KS Toruń

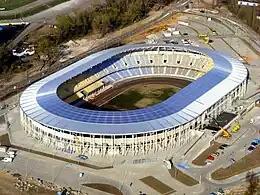
MotoArena Toruń, the team's home venue since 2009

Racing from a new home, the MotoArena Toruń, the club won three more silver medals and two more bronze medals but in 2019, the club suffered its first relegation after 44 successive years in the top league. The team won the 2020 1.Liga to gain a quick promotion back to the Ekstraliga.